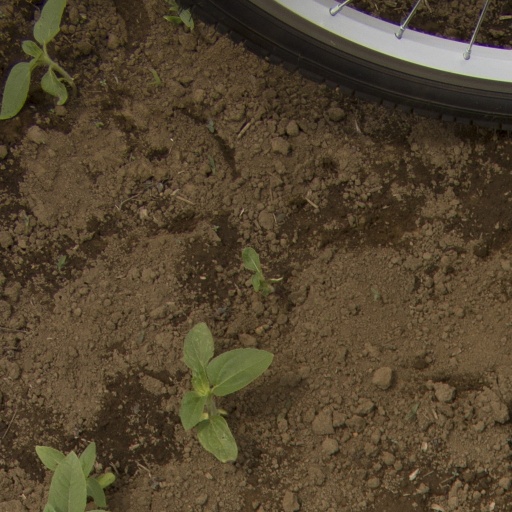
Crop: Jerusalem artichoke